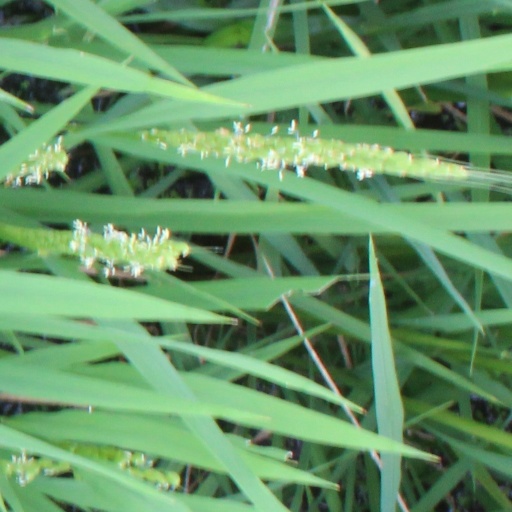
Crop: rice